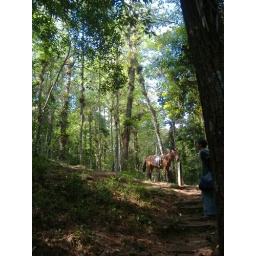
horse in the forest